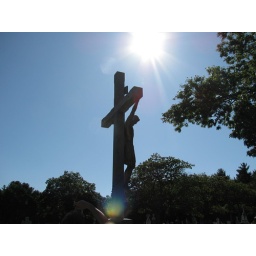
Cross in bath road cemitary